Upper Peru

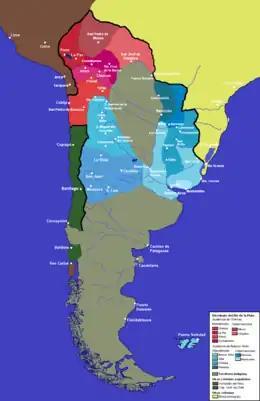
The territory of Upper Peru corresponds to Audiencia del Charcas

By 1821, the Spanish colonial empire in Latin America was falling apart because of the Napoleonic occupation of Spain, and the troops of generals Bolívar and Sucre, who had already liberated Venezuela, Colombia and Ecuador, were already approaching the Upper Peru region.